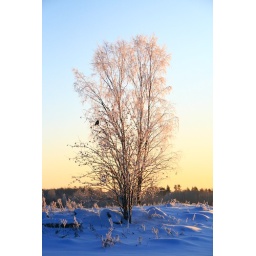
bird in tree at december sunset, sweden 2009